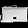
Label: Bag